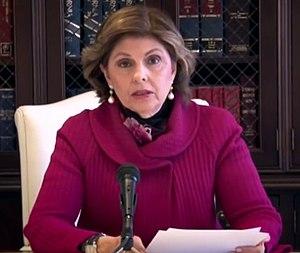
Charlotte Lewis, née le 7 août 1967 à Londres dans le quartier de Kensington, est une actrice britannique. Elle commence sa carrière en 1986, dans le film Pirates de Roman Polanski.